Metropolitan Manila Development Authority

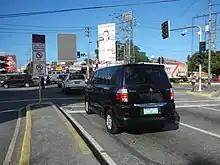
A no left-turn scheme at the intersection of Bonny Serrano Avenue and Katipunan Avenue (part of Circumferential Road 5) in Quezon City, Metro Manila.

The council consists of voting and non-voting members. Voting members are the mayors of the localities in Metro Manila, as well as the Presidents of the Metro Manila Vice Mayors League and the Metro Manila Councilors League. Non-voting members are representatives by the following who serve as council members ex-officio: